Mexican pop music

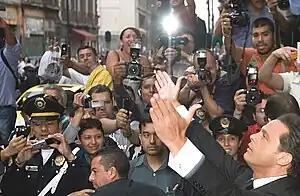
Luis Miguel "El sol de Mexico" (The Sun of Mexico) in Mexico City.

In 1995 Luis Miguel won the Grammy Award for Best Latin Pop Performance for his album "Segundo Romance" and Vikki Carr wins the Grammy Award for Best Mexican-American Performance for her album "Recuerdo a Javier Solís."